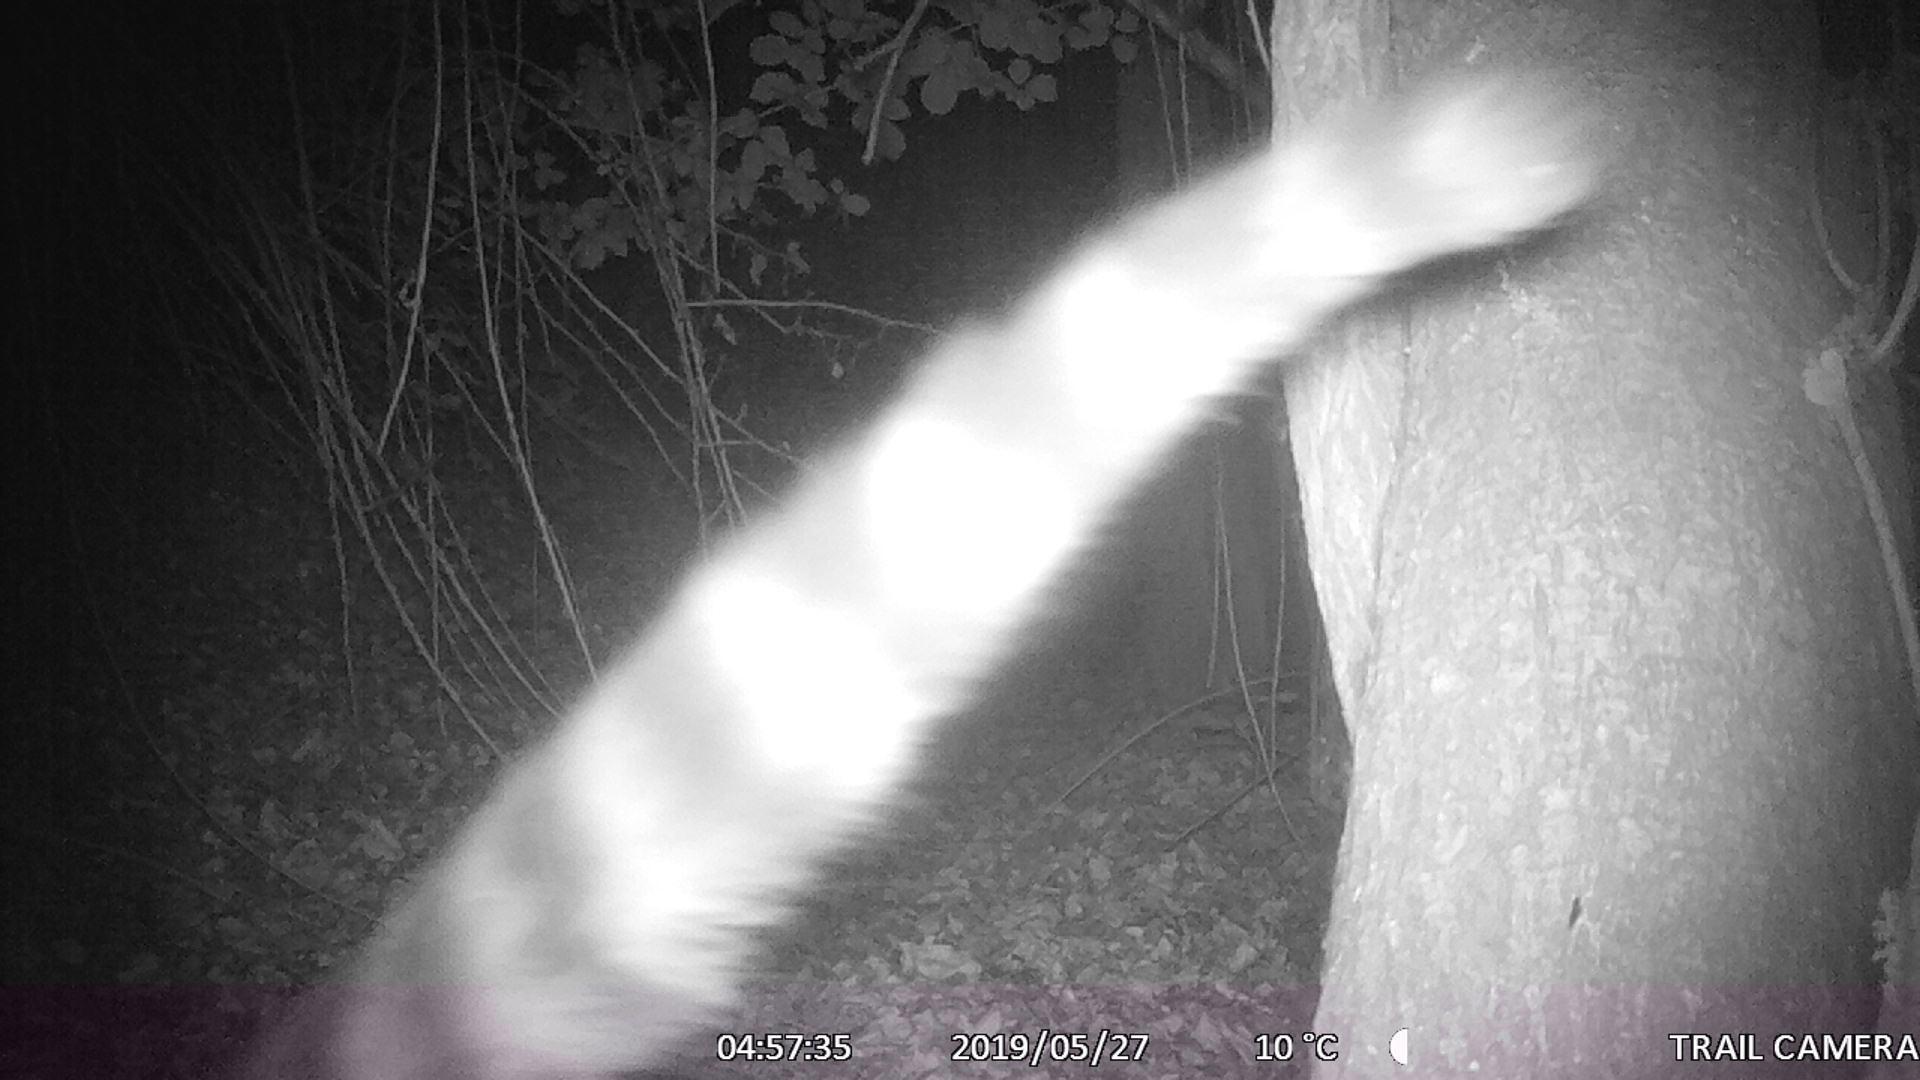
Species: Genetta genetta